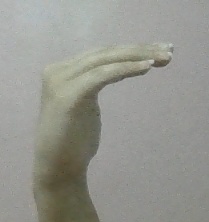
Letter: haa